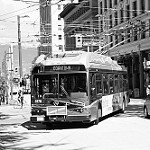
Label: B & W